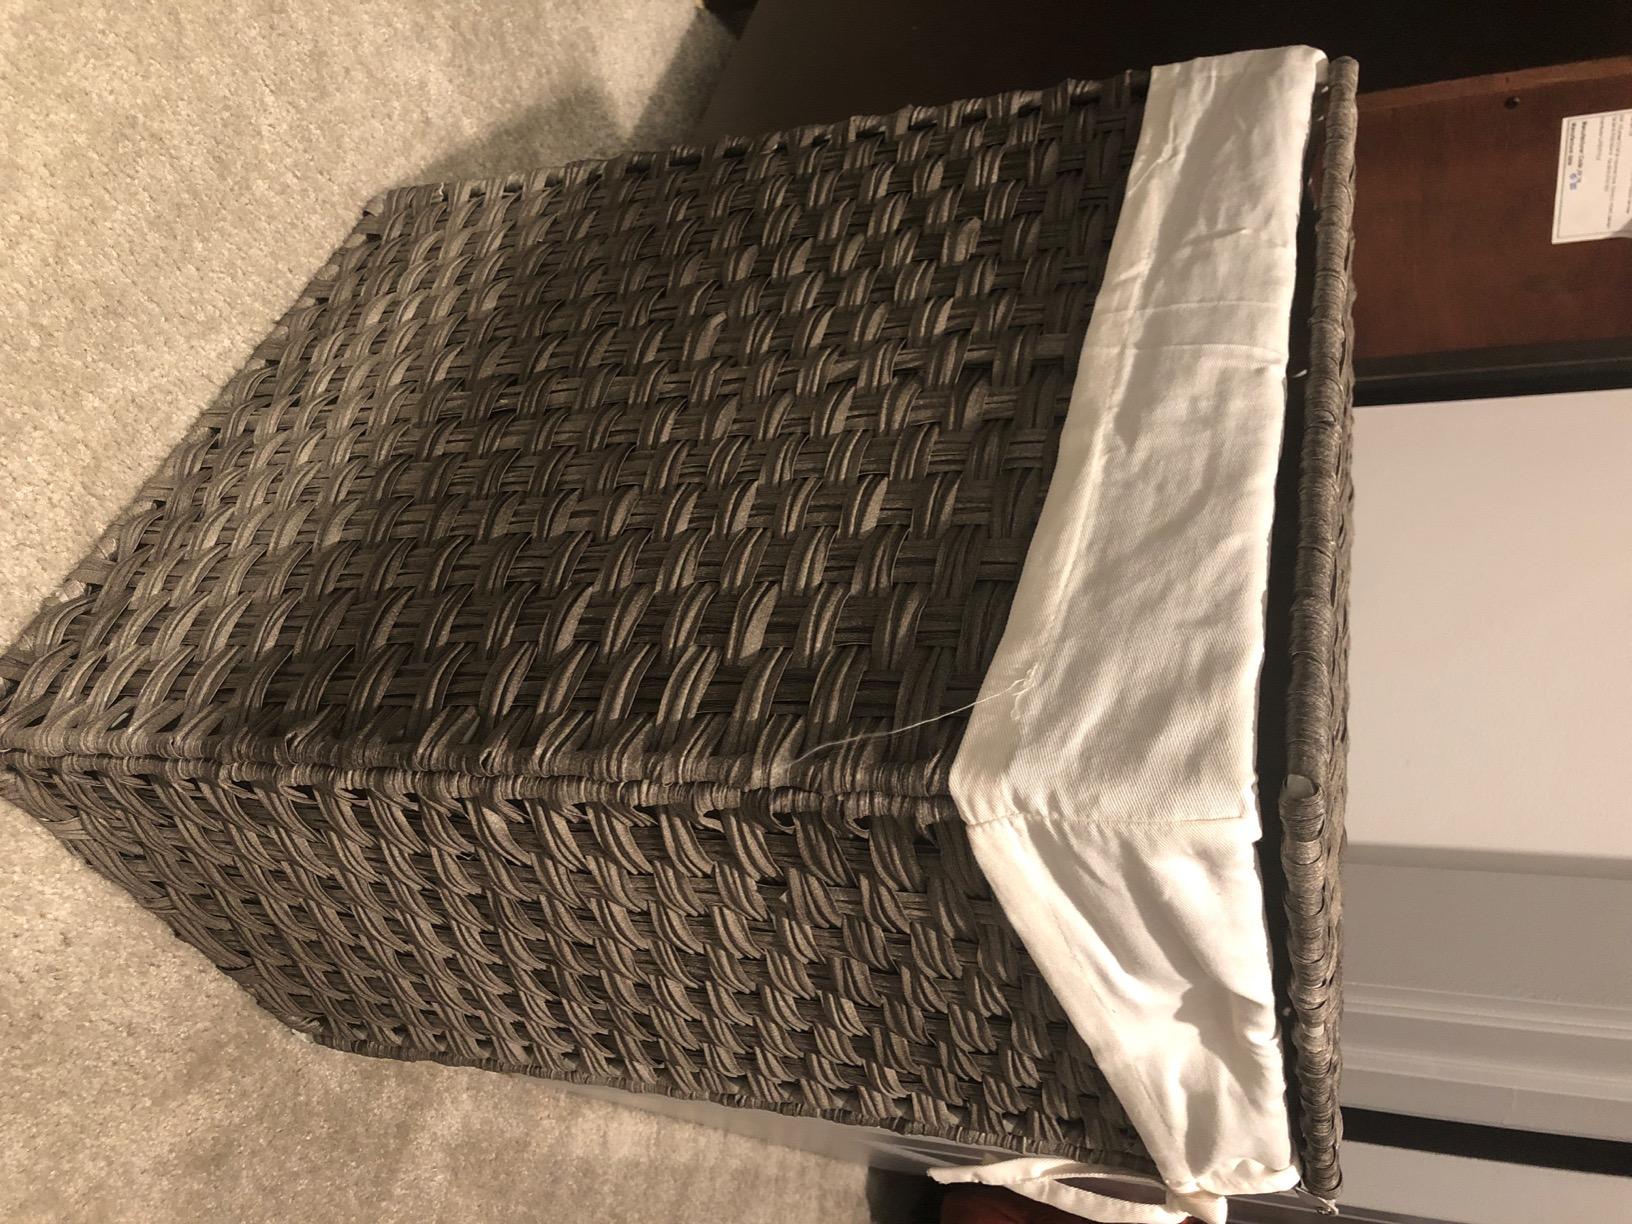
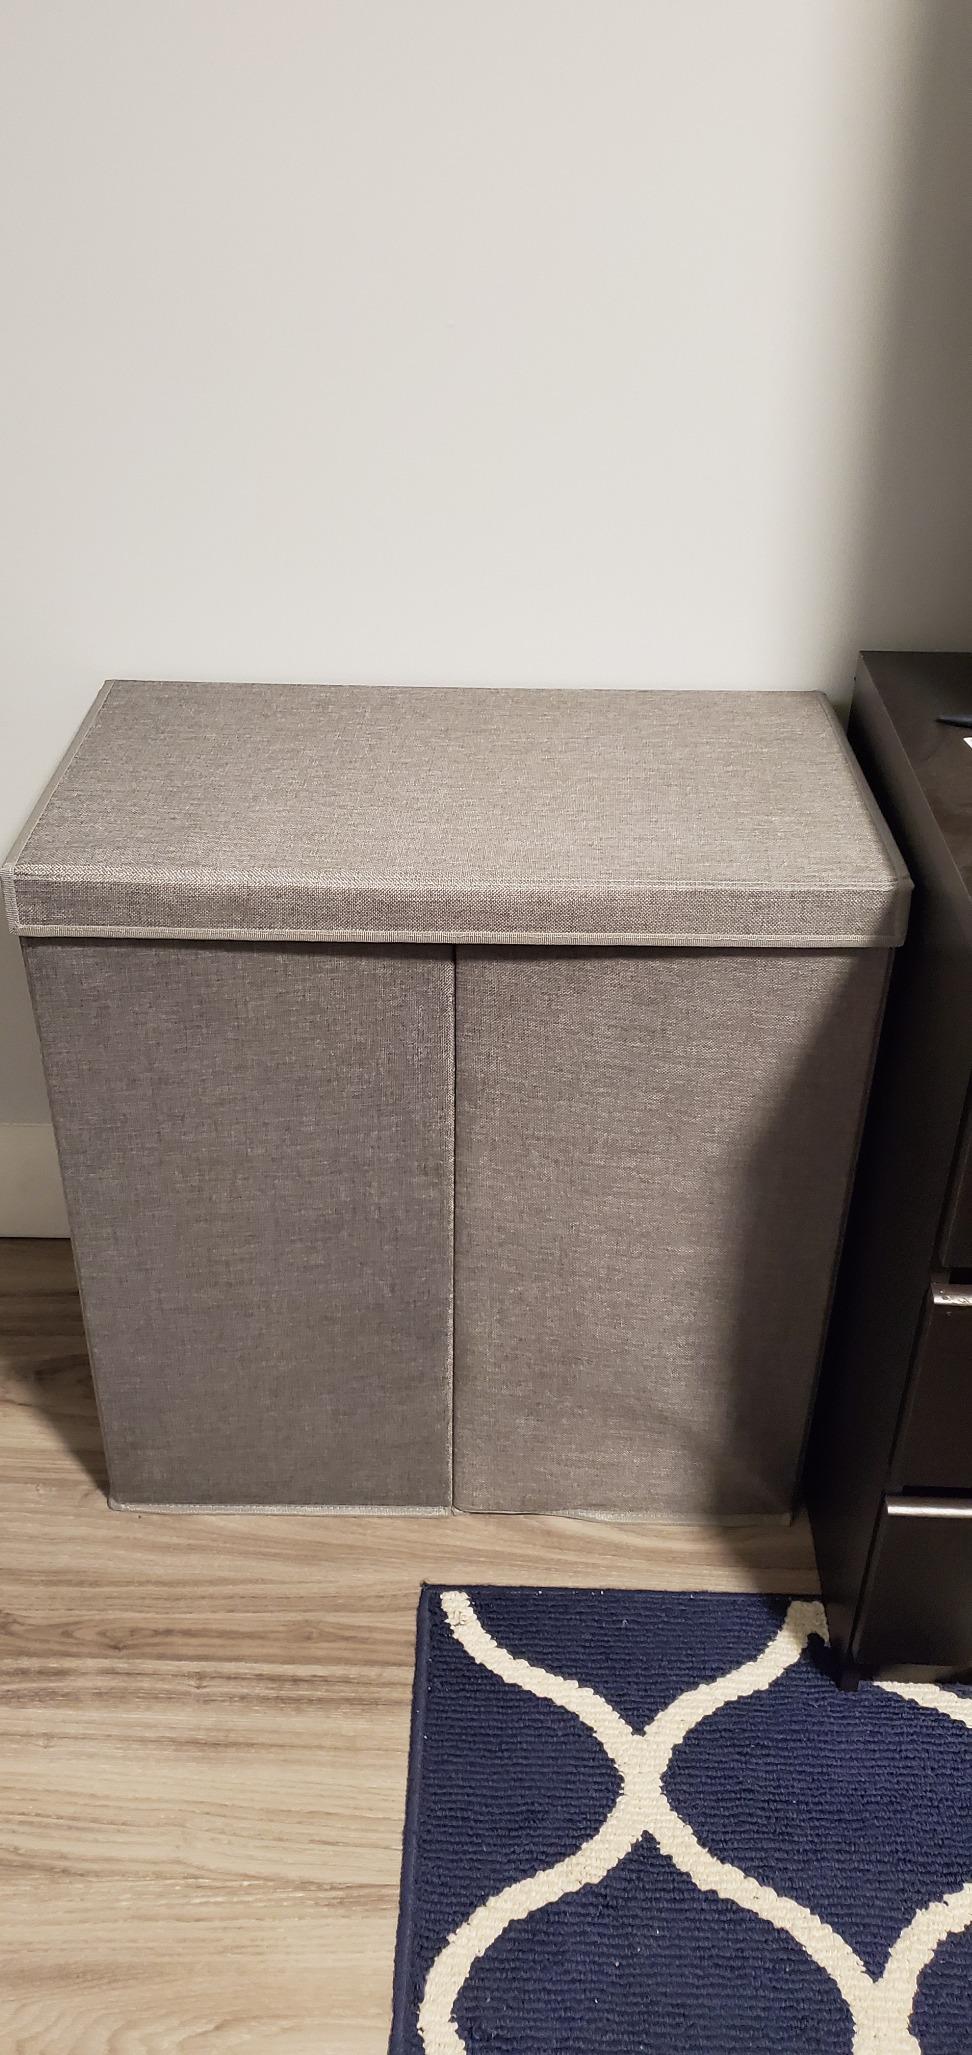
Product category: items_hamper
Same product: no